Manoj Gupta

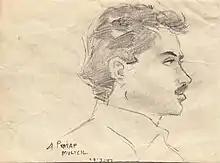
Late Shri Pratap Mullick made this sketch of Manoj Gupta while they were discussing Nagraj covers.

After publishing mythological, mystery and adventure comics, Gupta's quest for creating a superhero resulted in Nagraj in 1985 - and India got an action hero centered around snakes. This success led to the creation of more characters. Immediately after its launch, Nagraj became a widespread success and the issues started selling more than a million copies. The debut issue of Nagraj was written by Parshuram Sharma and illustrated by Pratap Mullick. After that Sanjay Ashtpure, Pratap Mullick, Chandu, Milind Misal and Vitthal Kamble alternately illustrated the character for 44 issues, ending in 1995 with Visarpi Ki Shadi. Since 1995, with Shakoora Ka Chakravyooh the illustration work of Nagraj has been taken over by artist and writer Anupam Sinha. "Nagraj was all the rage and we had to come up with a new issue every two weeks. Sanjay and I would isolate ourselves in a room every Sunday and when we came out, we always had a new script.", said Manoj Gupta in an interview in 2013. The brothers duo Manoj Gupta and Sanjay Gupta co-authored over 20 issues under the names of Raja and Sanjay Gupta in the golden age of Nagraj. These comics focused on defining Nagraj as a character and establishing his rogues gallery.